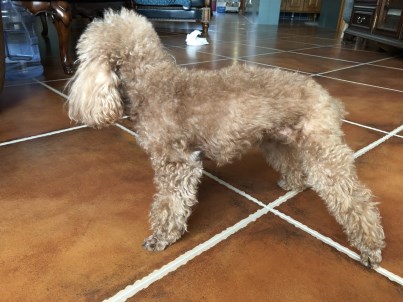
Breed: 7449-n000128-teddy